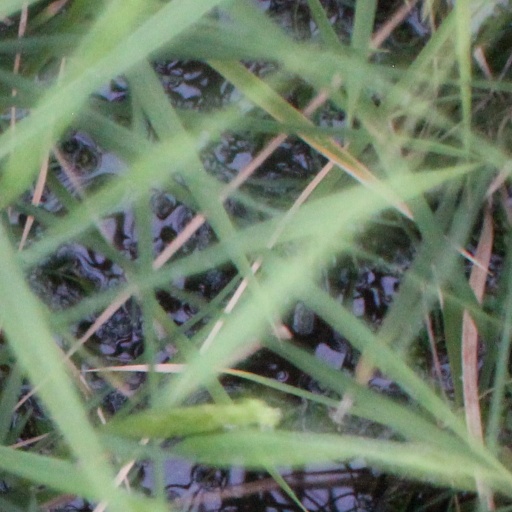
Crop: rice